Gour Govinda

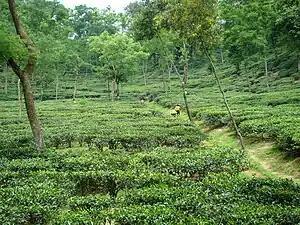
Mulnicherra, now the oldest tea garden in South Asia, is home to the Harong Hurong cave which Govinda supposedly retreated to.

After successfully completing his education, Govinda and his twelve associates were guided by Giridhari back to Sylhet, through Puni beel, in 1260. During this time, Raja Govardhan, the king of Gour, was killed by rebels. Govinda and his accompanying sannyasis went to the temple of Hattanath (tutelary deity of Gour) before launching a surprise attack on the rebels causing them to retreat. Govardhan's wife, Apurna, then thanked the sannyasis and consented for them to rule over Gour as her son, Garuda, who was meant to be Govardhan's heir, was still a minor. Giridhari then informed the royal officers of Govinda's royal lineage, gaining their acceptance, to make his way to the throne. He then changed his name from Govinda Fenchu to Gour Govinda, after his kingdom which he had earned. Govinda appointed Mona Rai as his chief minister, replacing Govardhan's former chief minister Madan Rai.